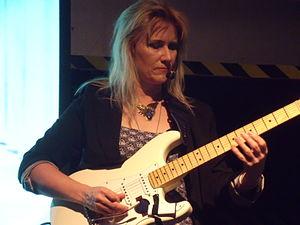
Jennifer Batten, née le 29 novembre 1957 à New York, est une guitariste de rock américaine. C'est l'une des rares femmes intégrées au cercle très masculin des guitar heroes.